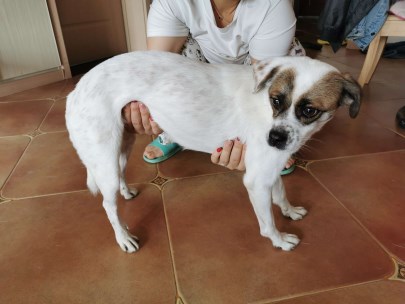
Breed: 3336-n000121-chinese_rural_dog